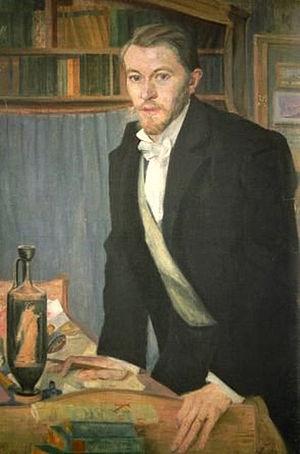
Karl Ernst Osthaus, né le 15 avril 1874 à Hagen et mort le 25 mars 1921 à Merano, est l'un des plus importants collectionneurs d'art et mécènes d'Allemagne du début du XXᵉ siècle. Il commande plusieurs réalisations à l'architecte belge Henry Van de Velde.